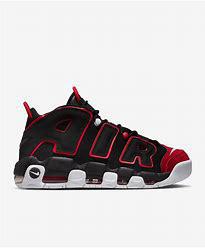
Brand: Nike
Model: Air More Uptempo 96